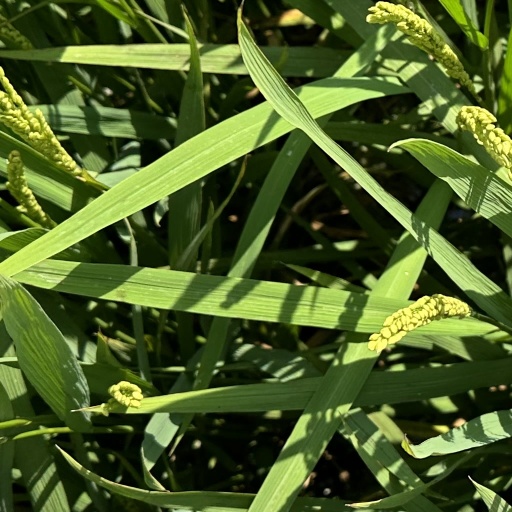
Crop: rice